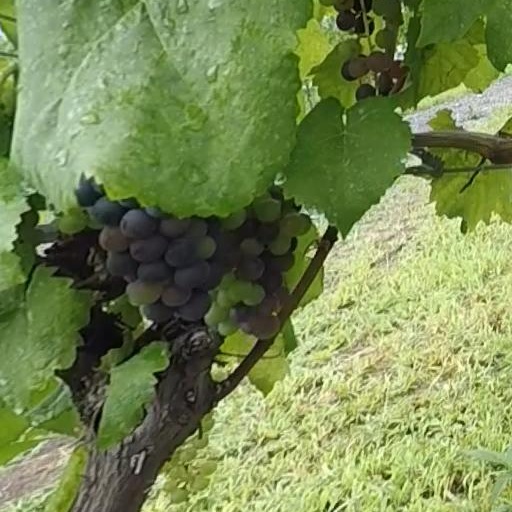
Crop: grape